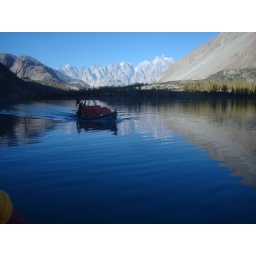
Private boats are operating in the dammed river